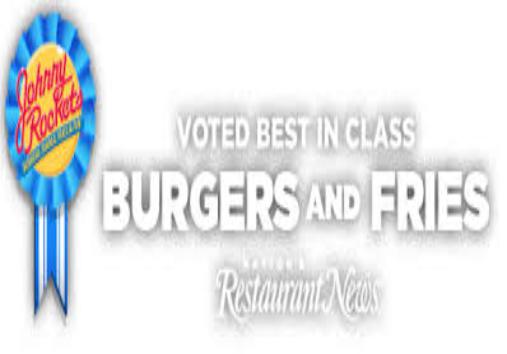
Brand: Johnny Rockets
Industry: Food